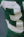
Number: 3